Chimes of Freedom: The Politics of Bob Dylan's Art

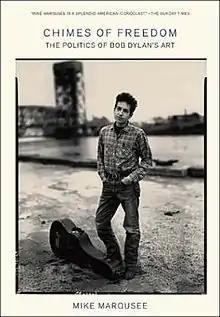
Cover

Chimes of Freedom: The Politics of Bob Dylan's Art is a major work on the music and politics of Bob Dylan, written by Mike Marqusee (New York, The New Press, 2003).